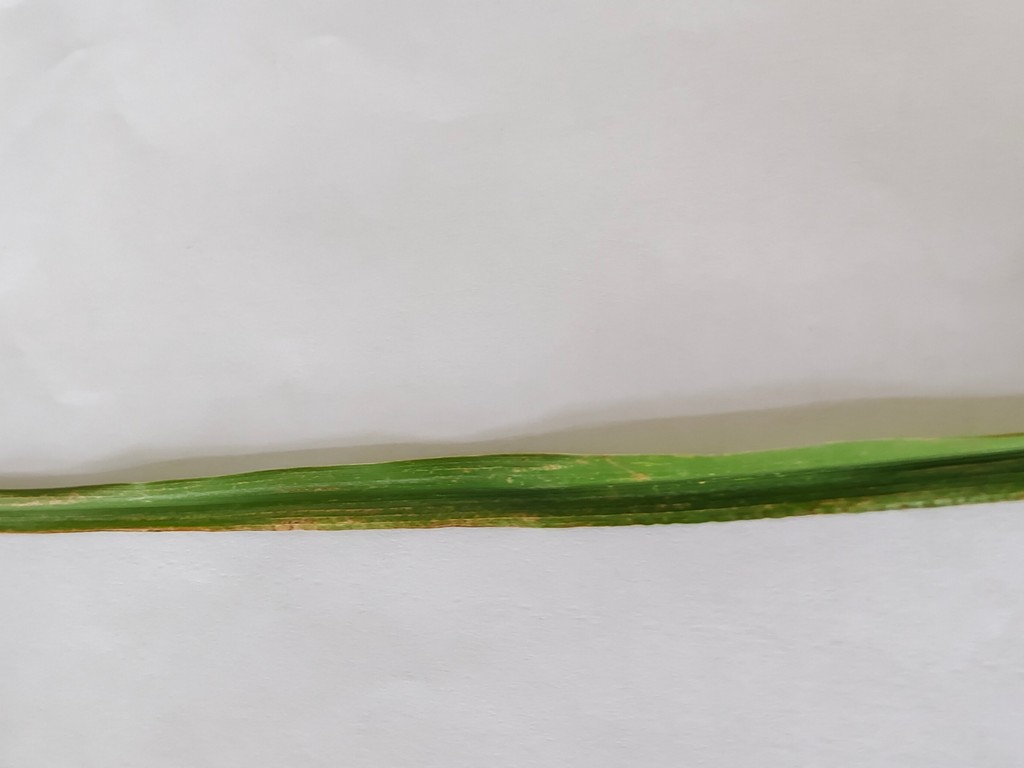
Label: Unhealthy